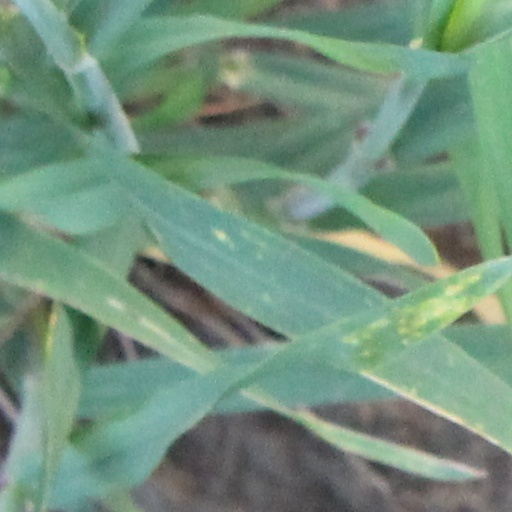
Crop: wheat